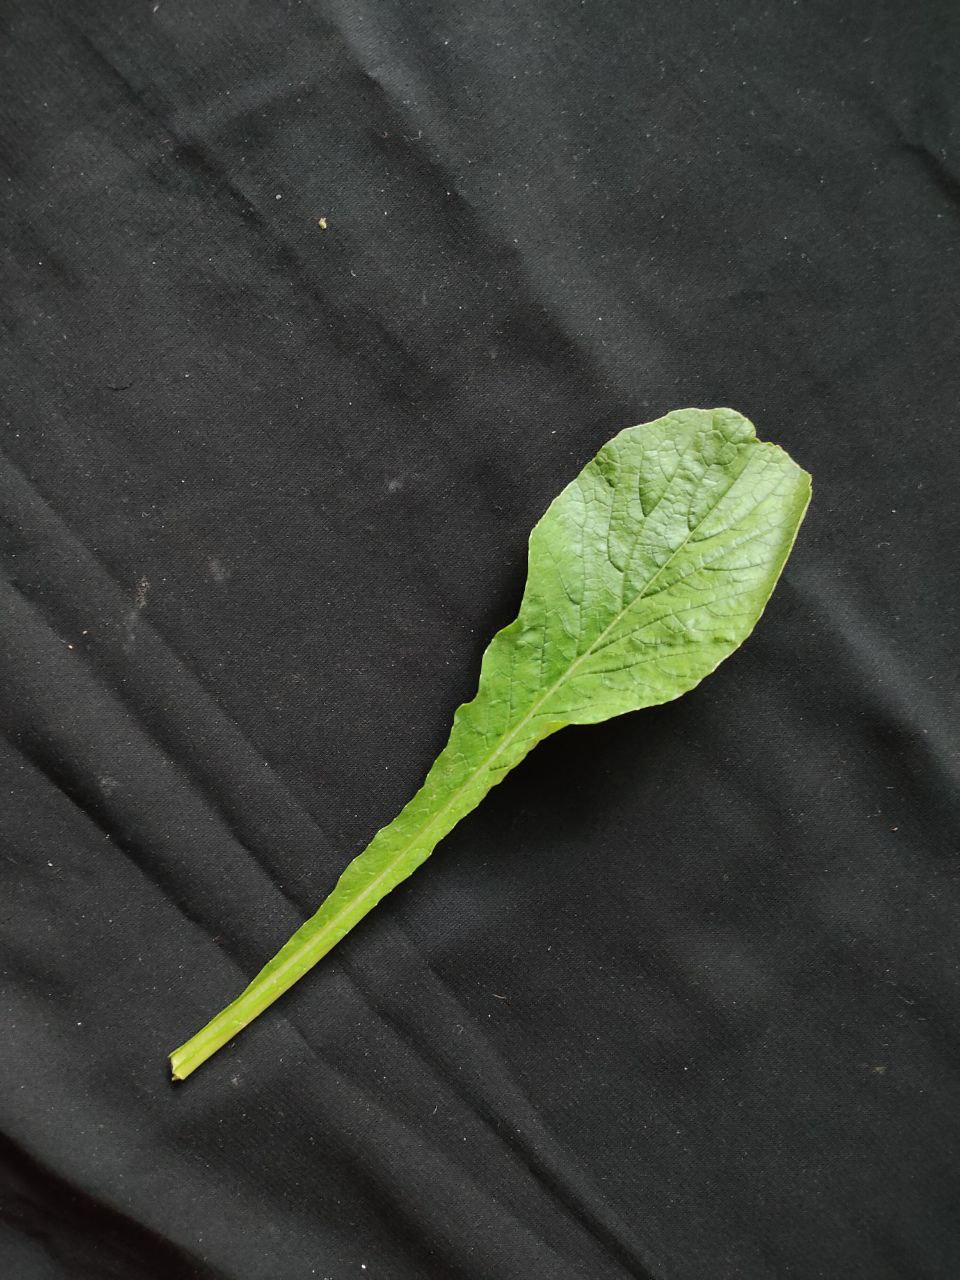
Label: Fresh leaf